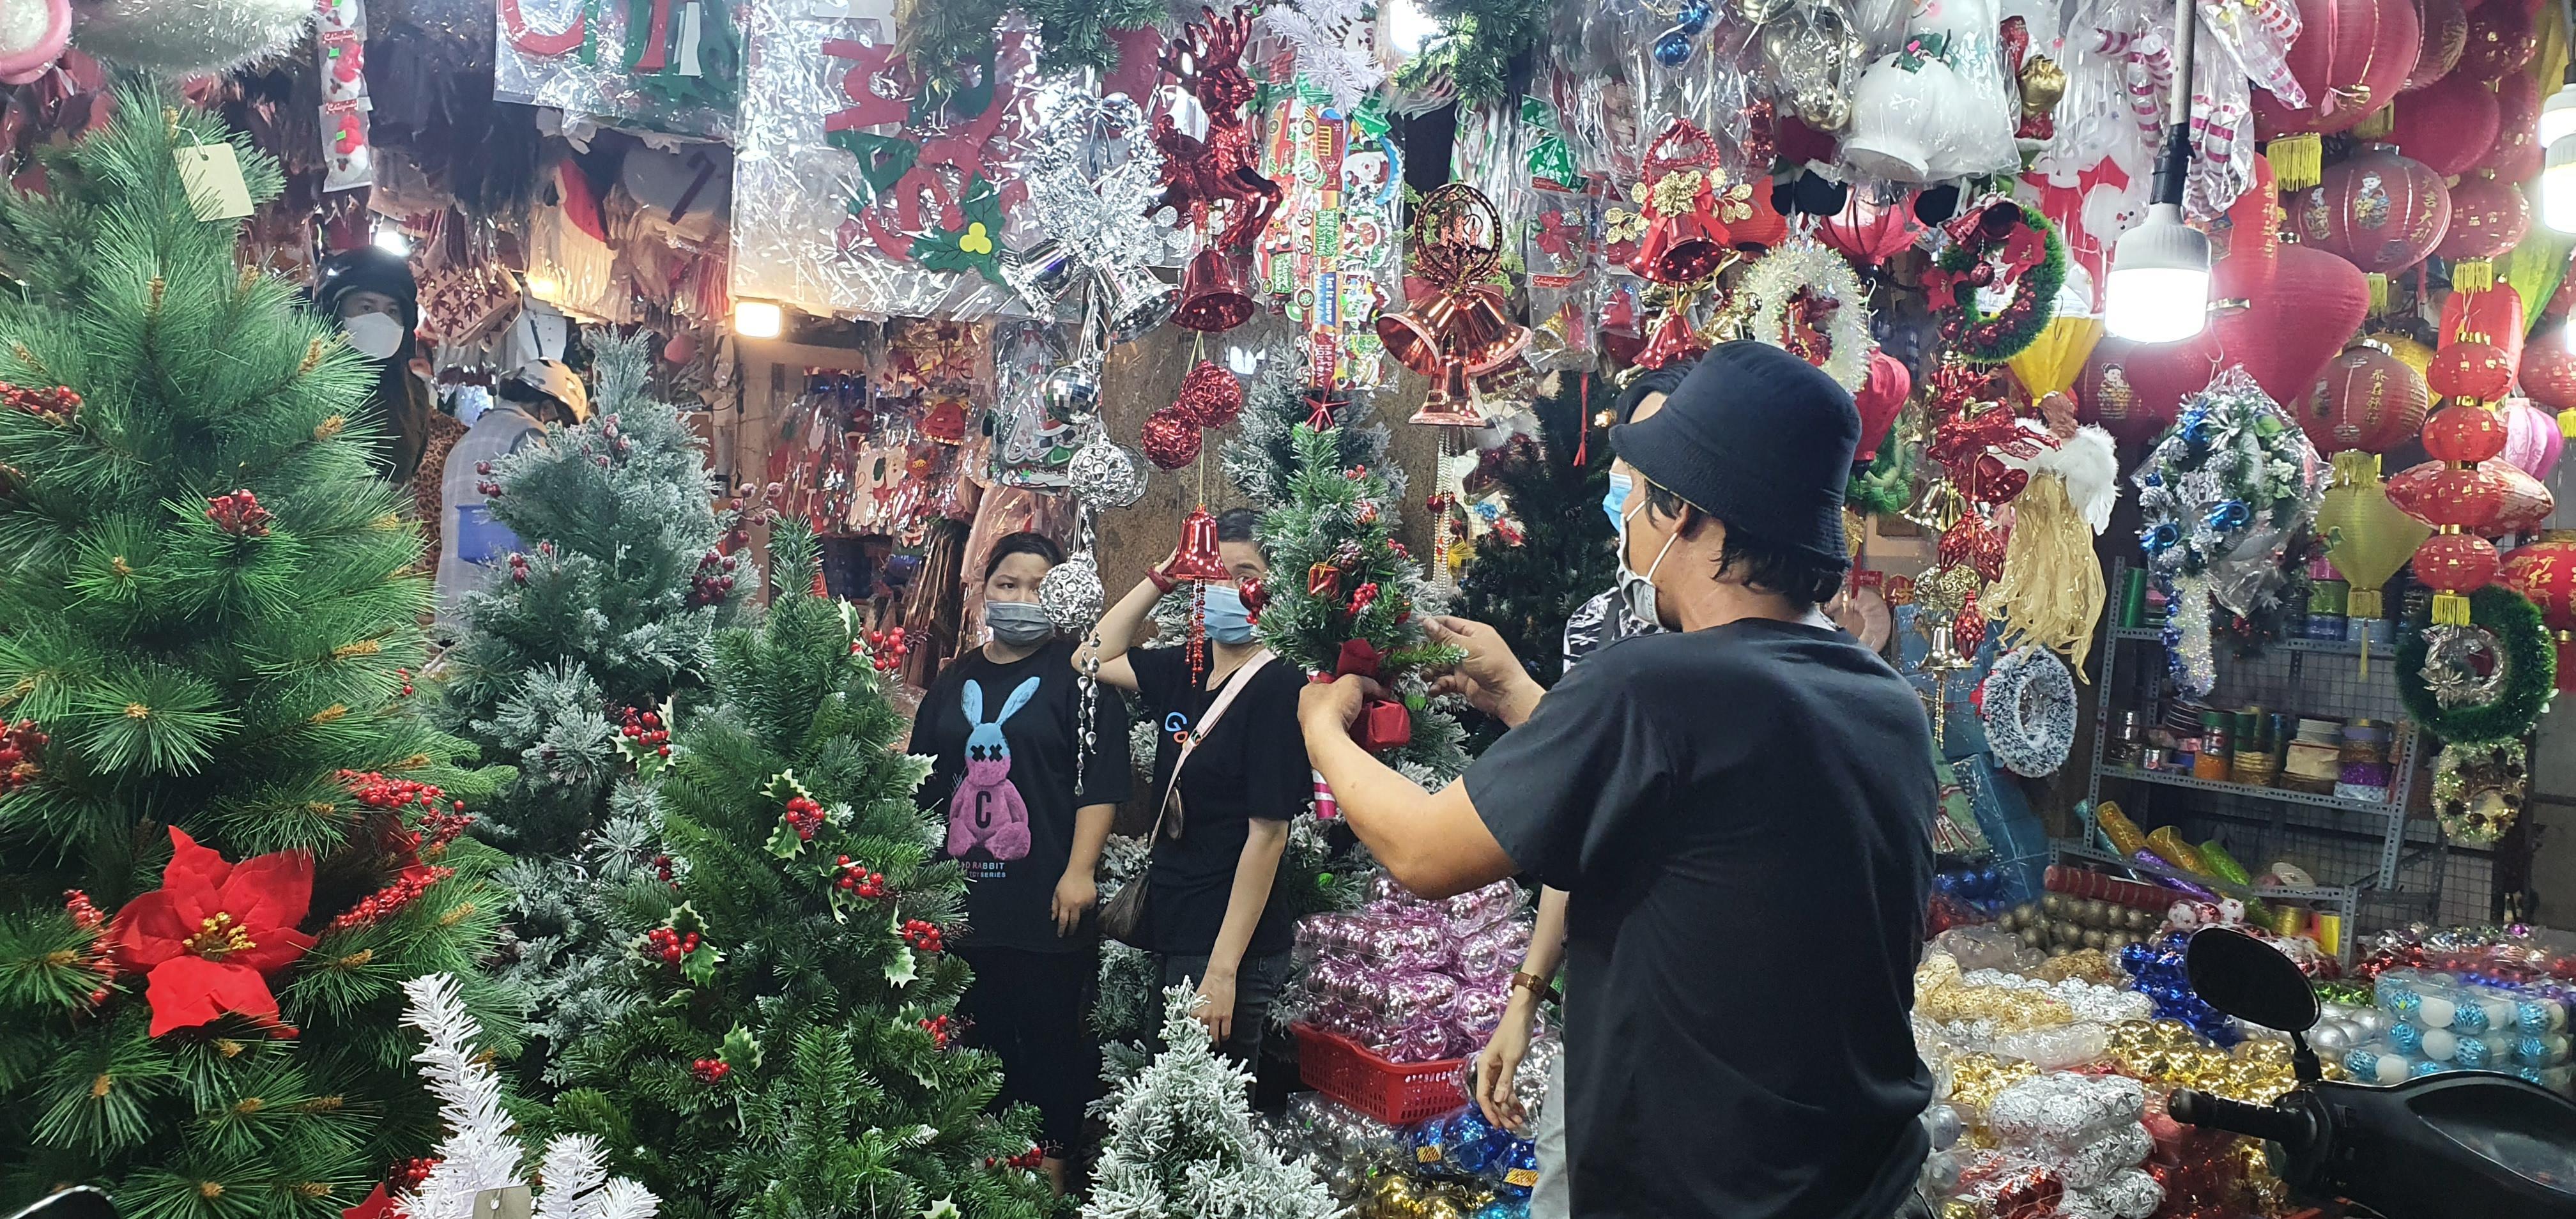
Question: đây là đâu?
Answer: đây là một khu bán đồ trang trí noel